Franklin County, New York

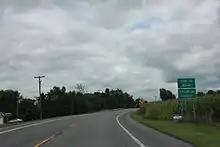
Entering Franklin County on US11 in the Town of Moira

The area has no public transportation but roads extend through the county. Scheduled train service by the New York Central from Lake Clear to Malone ended in 1956.